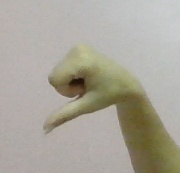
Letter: waw